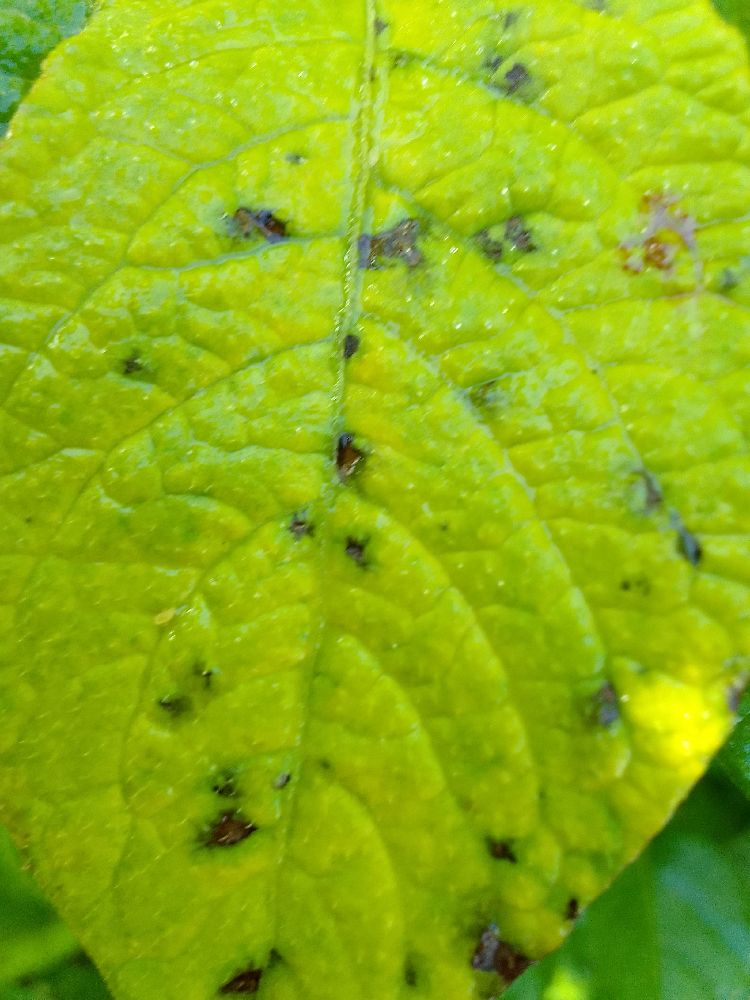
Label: Early blight